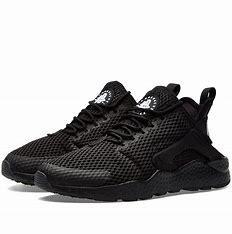
Brand: Nike
Model: Air Huarache Run Ultra